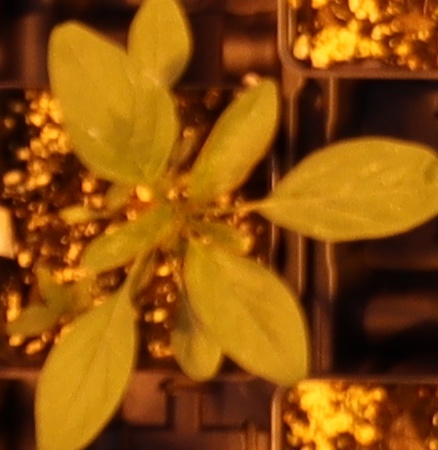
Label: Waterhemp